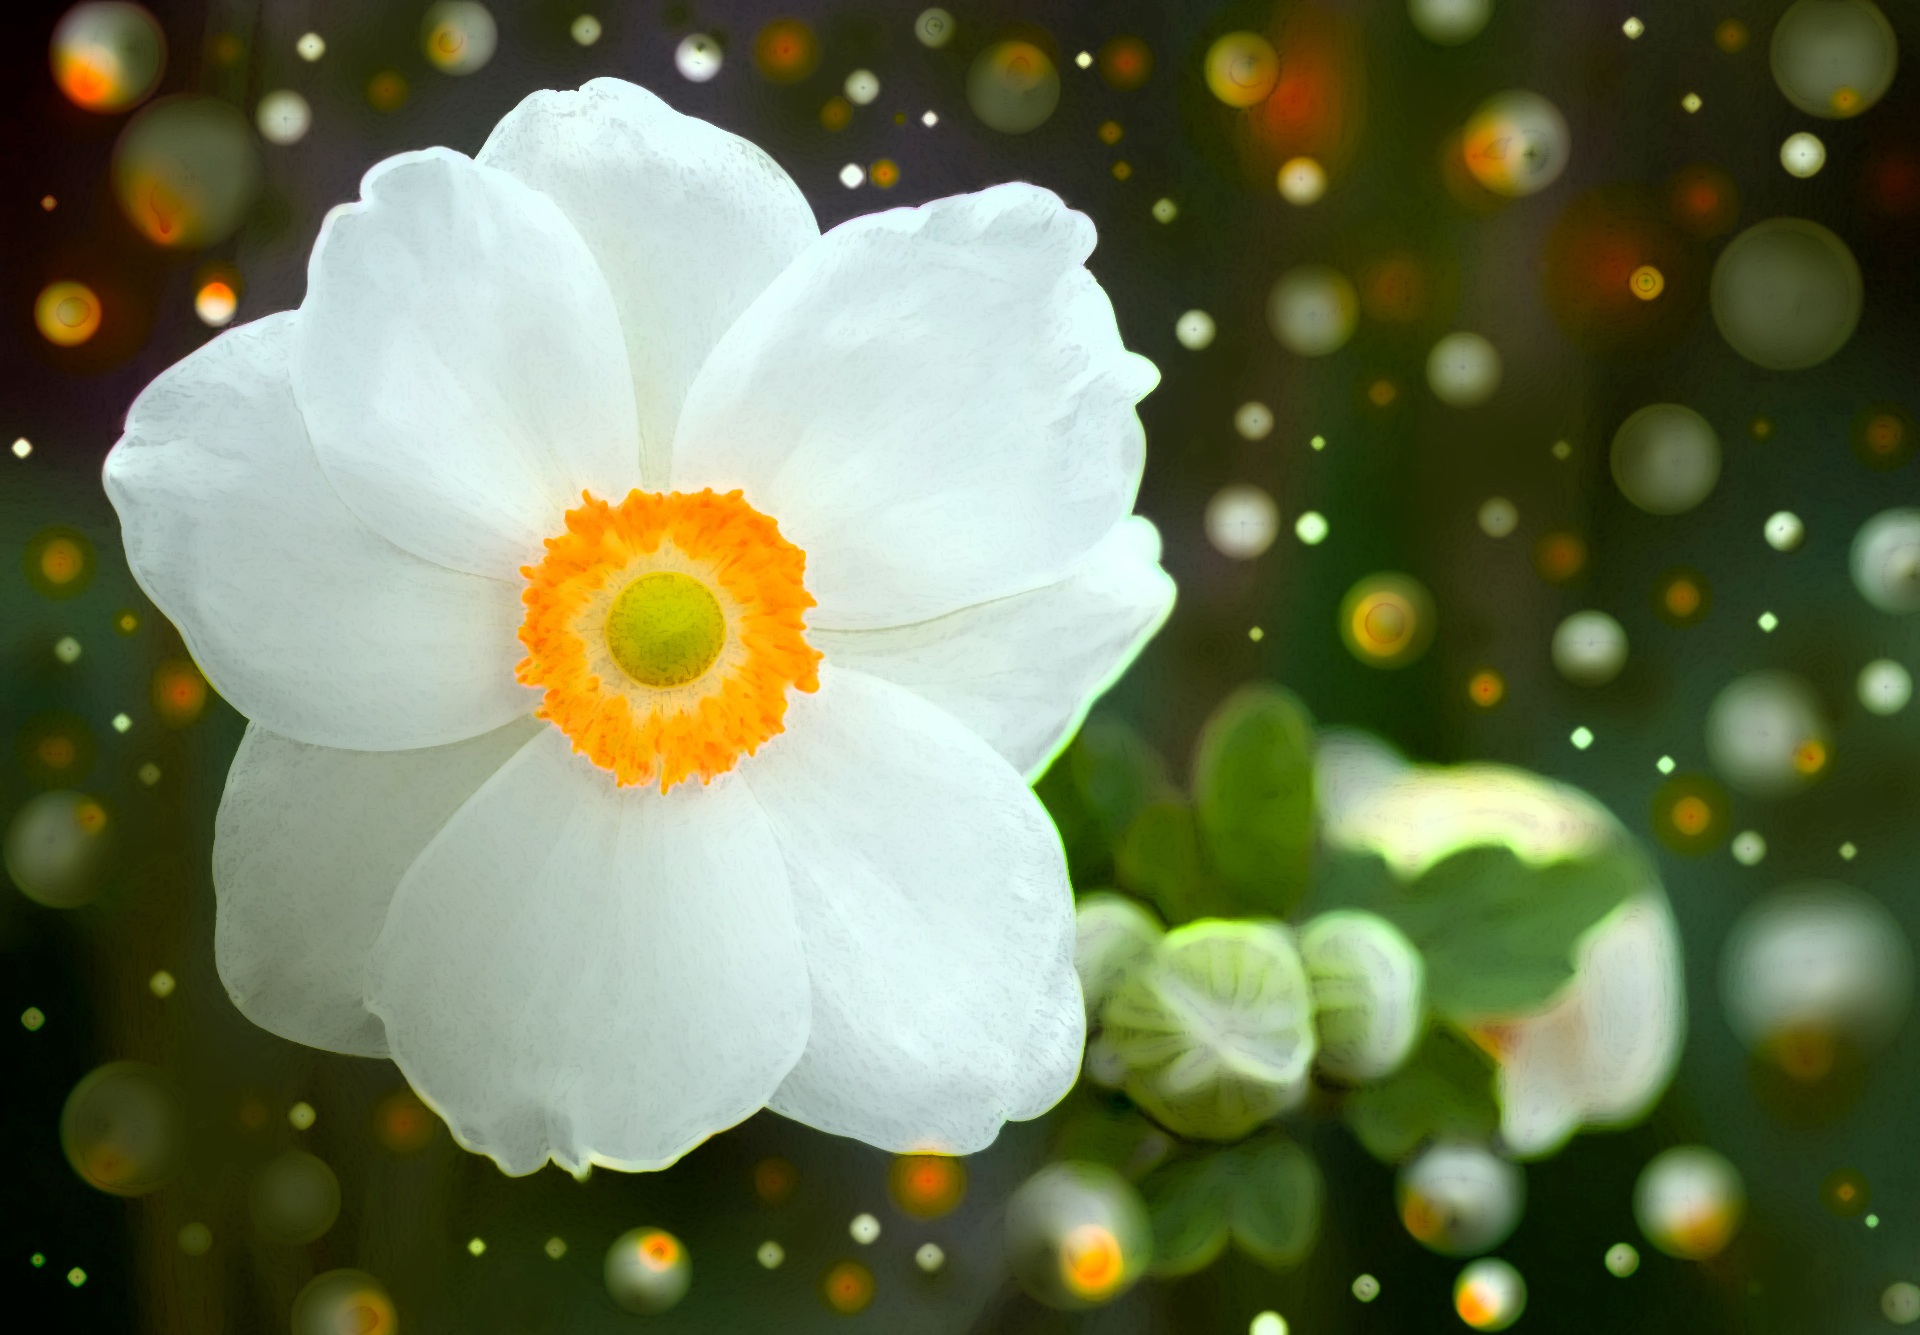
blossom, plant, white, sunlight, flower, petal, bloom, flora, close up, image, anemone, macro photography, flowering plant, watercolour, land plant, summer anemone